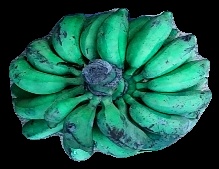
Variety: rasbale
Grade: grade3